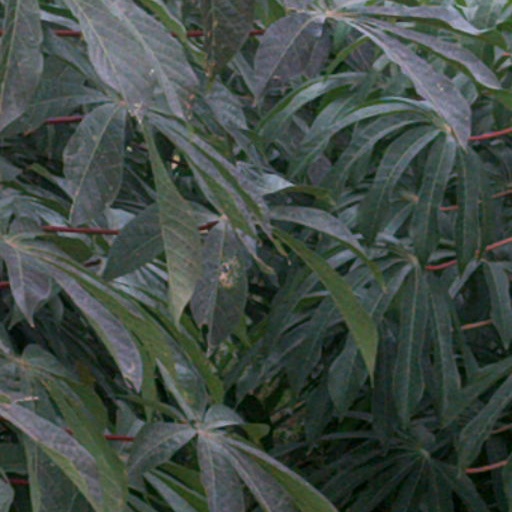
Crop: cassava